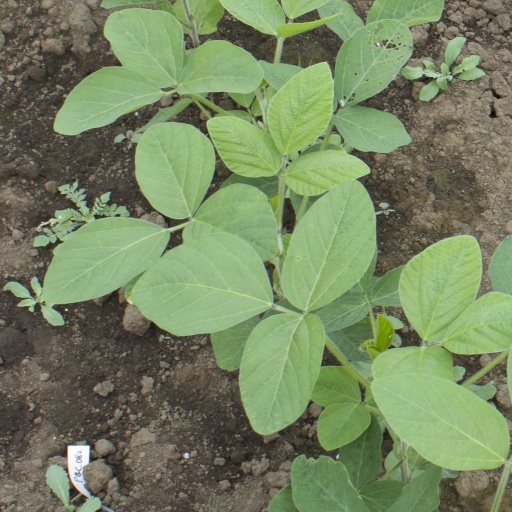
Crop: soybean